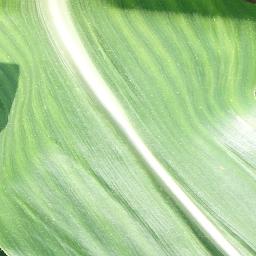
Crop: corn
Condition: (maize)_healthy